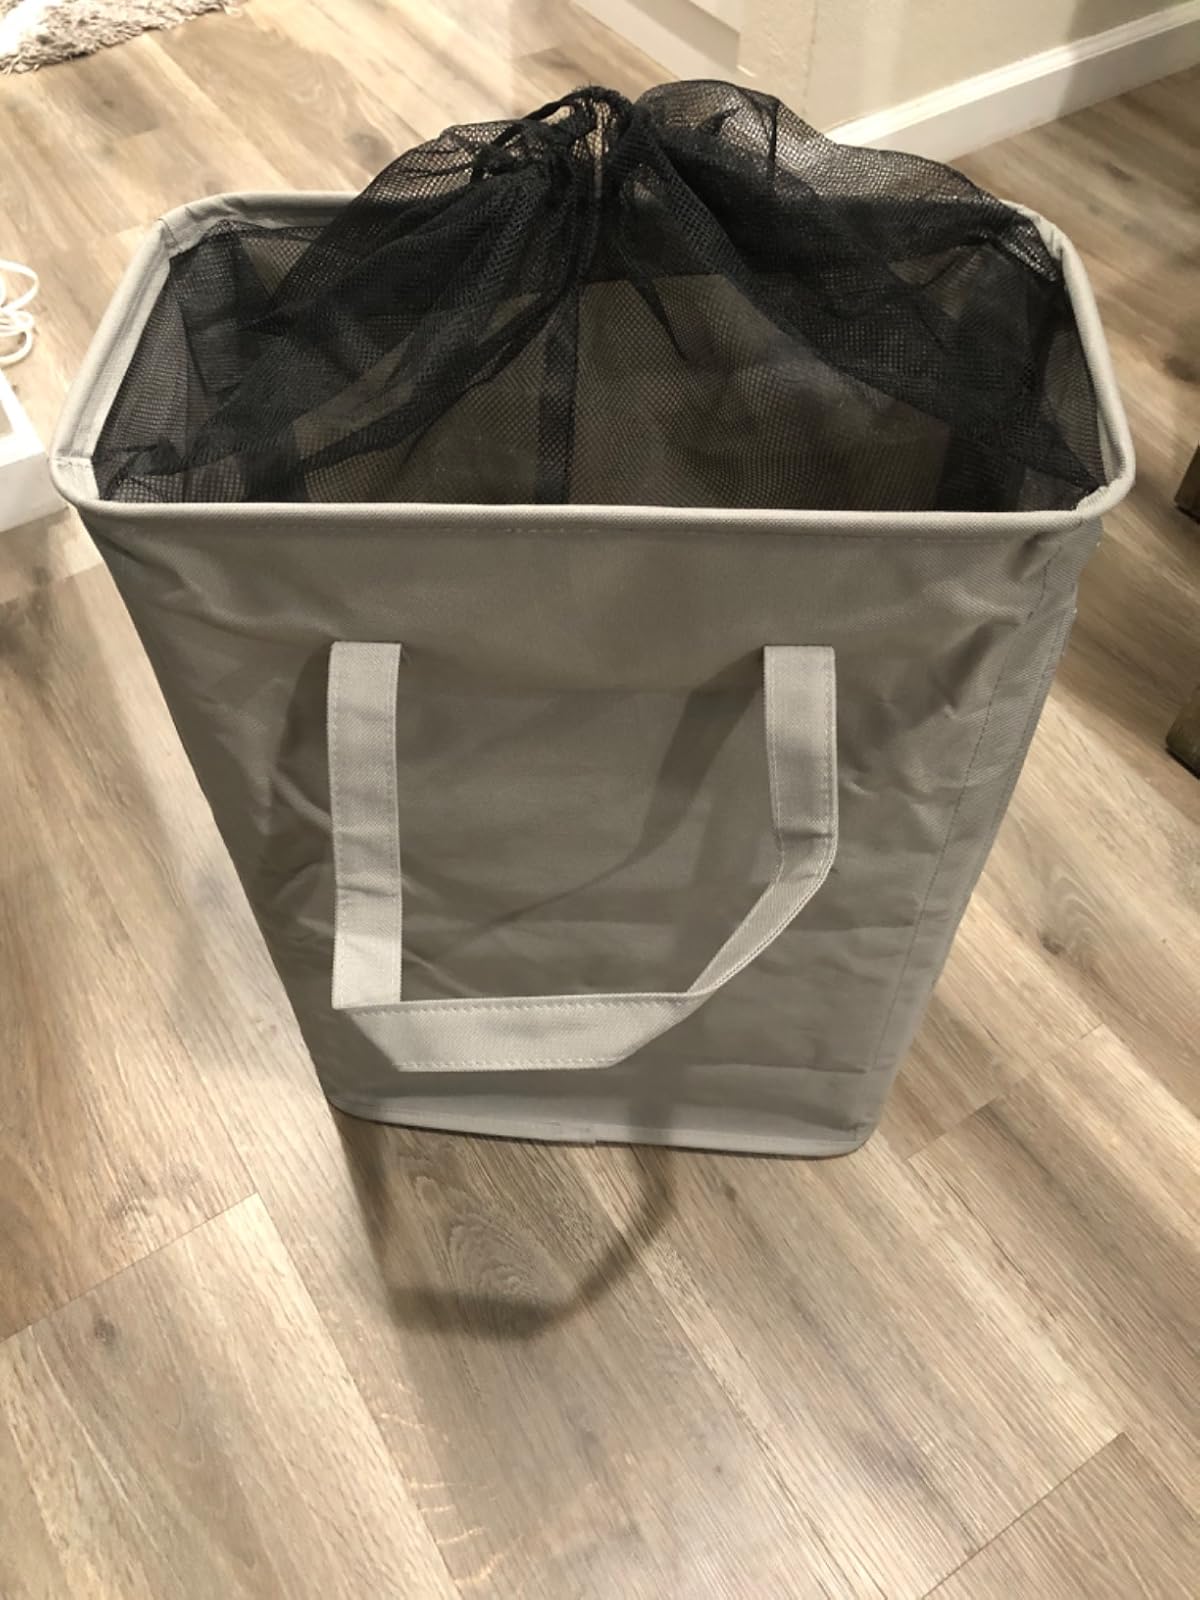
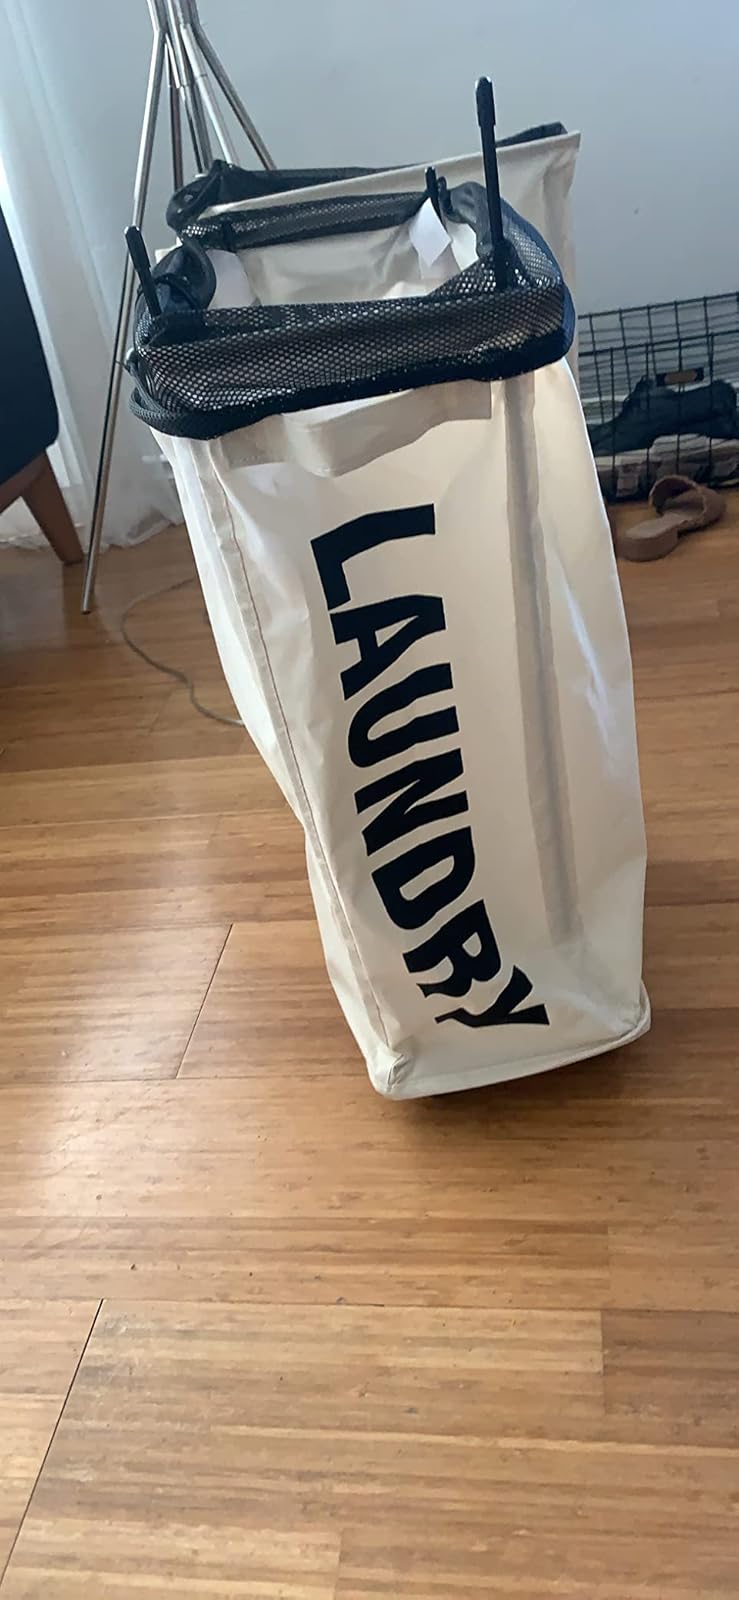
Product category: items_hamper
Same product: no